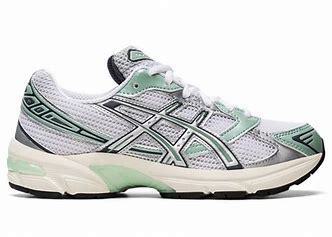
Brand: Asics
Model: 100